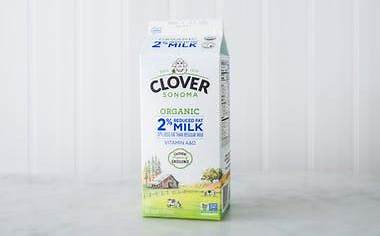
Waste category: cardboard